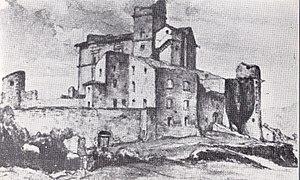
aquarelle de Charles Martel, montrant le château de Lourmarin dans son état originel.
Le château de Lourmarin est un château Renaissance dominant le village de Lourmarin. Restauré entre 1921 et 1923 par Robert Laurent-Vibert, il abrite actuellement une Fondation culturelle. De nombreuses manifestations ont lieu toute l'année. Le château, entièrement meublé, est ouvert toute l'année aux visiteurs.